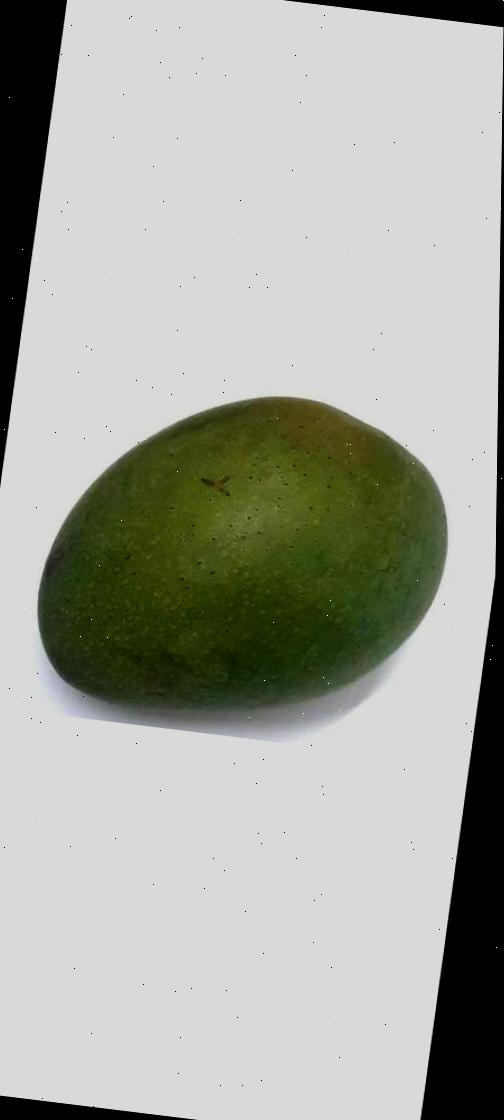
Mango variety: Ashshina Zhinuk